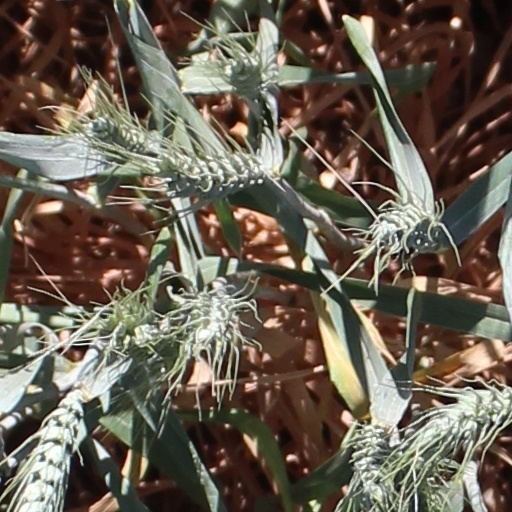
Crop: wheat